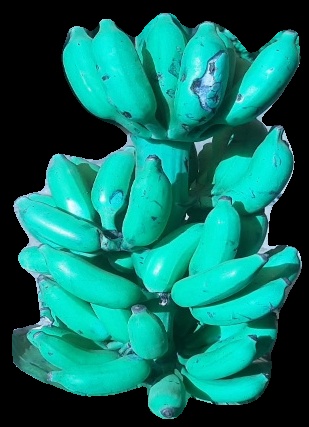
Variety: elakki-bale
Grade: grade3